Thomas Jefferson

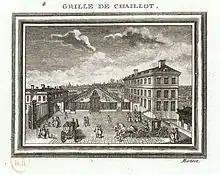
A 1779 engraving of Champs-Élysées seen through the Grille de Chaillot with Jefferson's residence in Paris on the left

Jefferson was appointed a Virginia delegate to the Congress of the Confederation organized following the peace treaty with Great Britain in 1783. He was a member of the committee setting foreign exchange rates and recommended an American currency based on the decimal system that was adopted. He advised the formation of the Committee of the States to fill the power vacuum when Congress was in recess. The committee met when Congress adjourned, but disagreements rendered it dysfunctional.